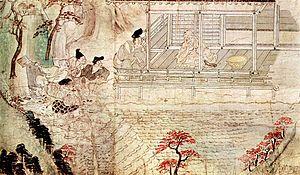
Les Rouleaux des légendes du mont Shigi, aussi traduits en Rouleaux illustrés des antécédents du monastère du mont Shigi ou Légendes du temple du mont Shigi, forment un exemple remarquable de l’emaki, un art pictural japonais dont les bases ont été importées de Chine vers le VIᵉ siècle. Datant approximativement de la fin de l’époque de Heian et réalisés à l’encre de Chine et couleurs sur papier, ils illustrent la biographie romancée du moine Myōren et les légendes qui entourent le monastère bouddhique Chōgosonshi construit sur un versant du mont Shigi, dans l’ancienne province de Yamato. Son classement au titre de trésor national du Japon en 1951 le désigne comme chef-d’œuvre artistique d’une valeur exceptionnelle du patrimoine culturel du Japon et garantit sa conservation et sa protection par l’État japonais. Au-delà de sa valeur artistique, l’œuvre livre un témoignage historique sur la vie quotidienne des gens ordinaires de l’époque de Heian. Les scènes peintes qui se succèdent décrivent des hommes et des femmes au travail, voyageant ou recevant des hôtes.
L’emaki ou emakimono, noté souvent e-maki, est un système de narration horizontale illustrée dont les origines remontent à l'époque de Nara au VIIIᵉ siècle au Japon, copiant au début leurs pendants chinois bien plus anciens, nommés gakan. Les rouleaux japonais s'en démarquent toutefois distinctement lors des époques de Heian et de Kamakura ; le terme « emaki » désigne par conséquent uniquement les rouleaux narratifs peints japonais.